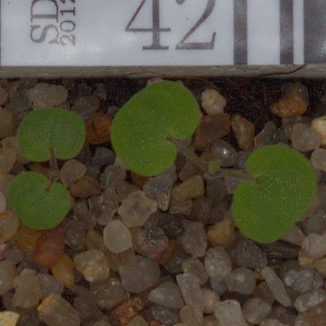
Label: smallflowered_cranesbill